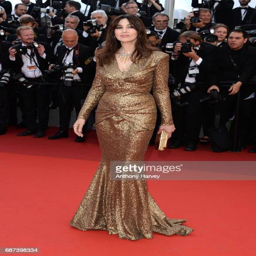
actor attends the 70th anniversary event during festival at festivals